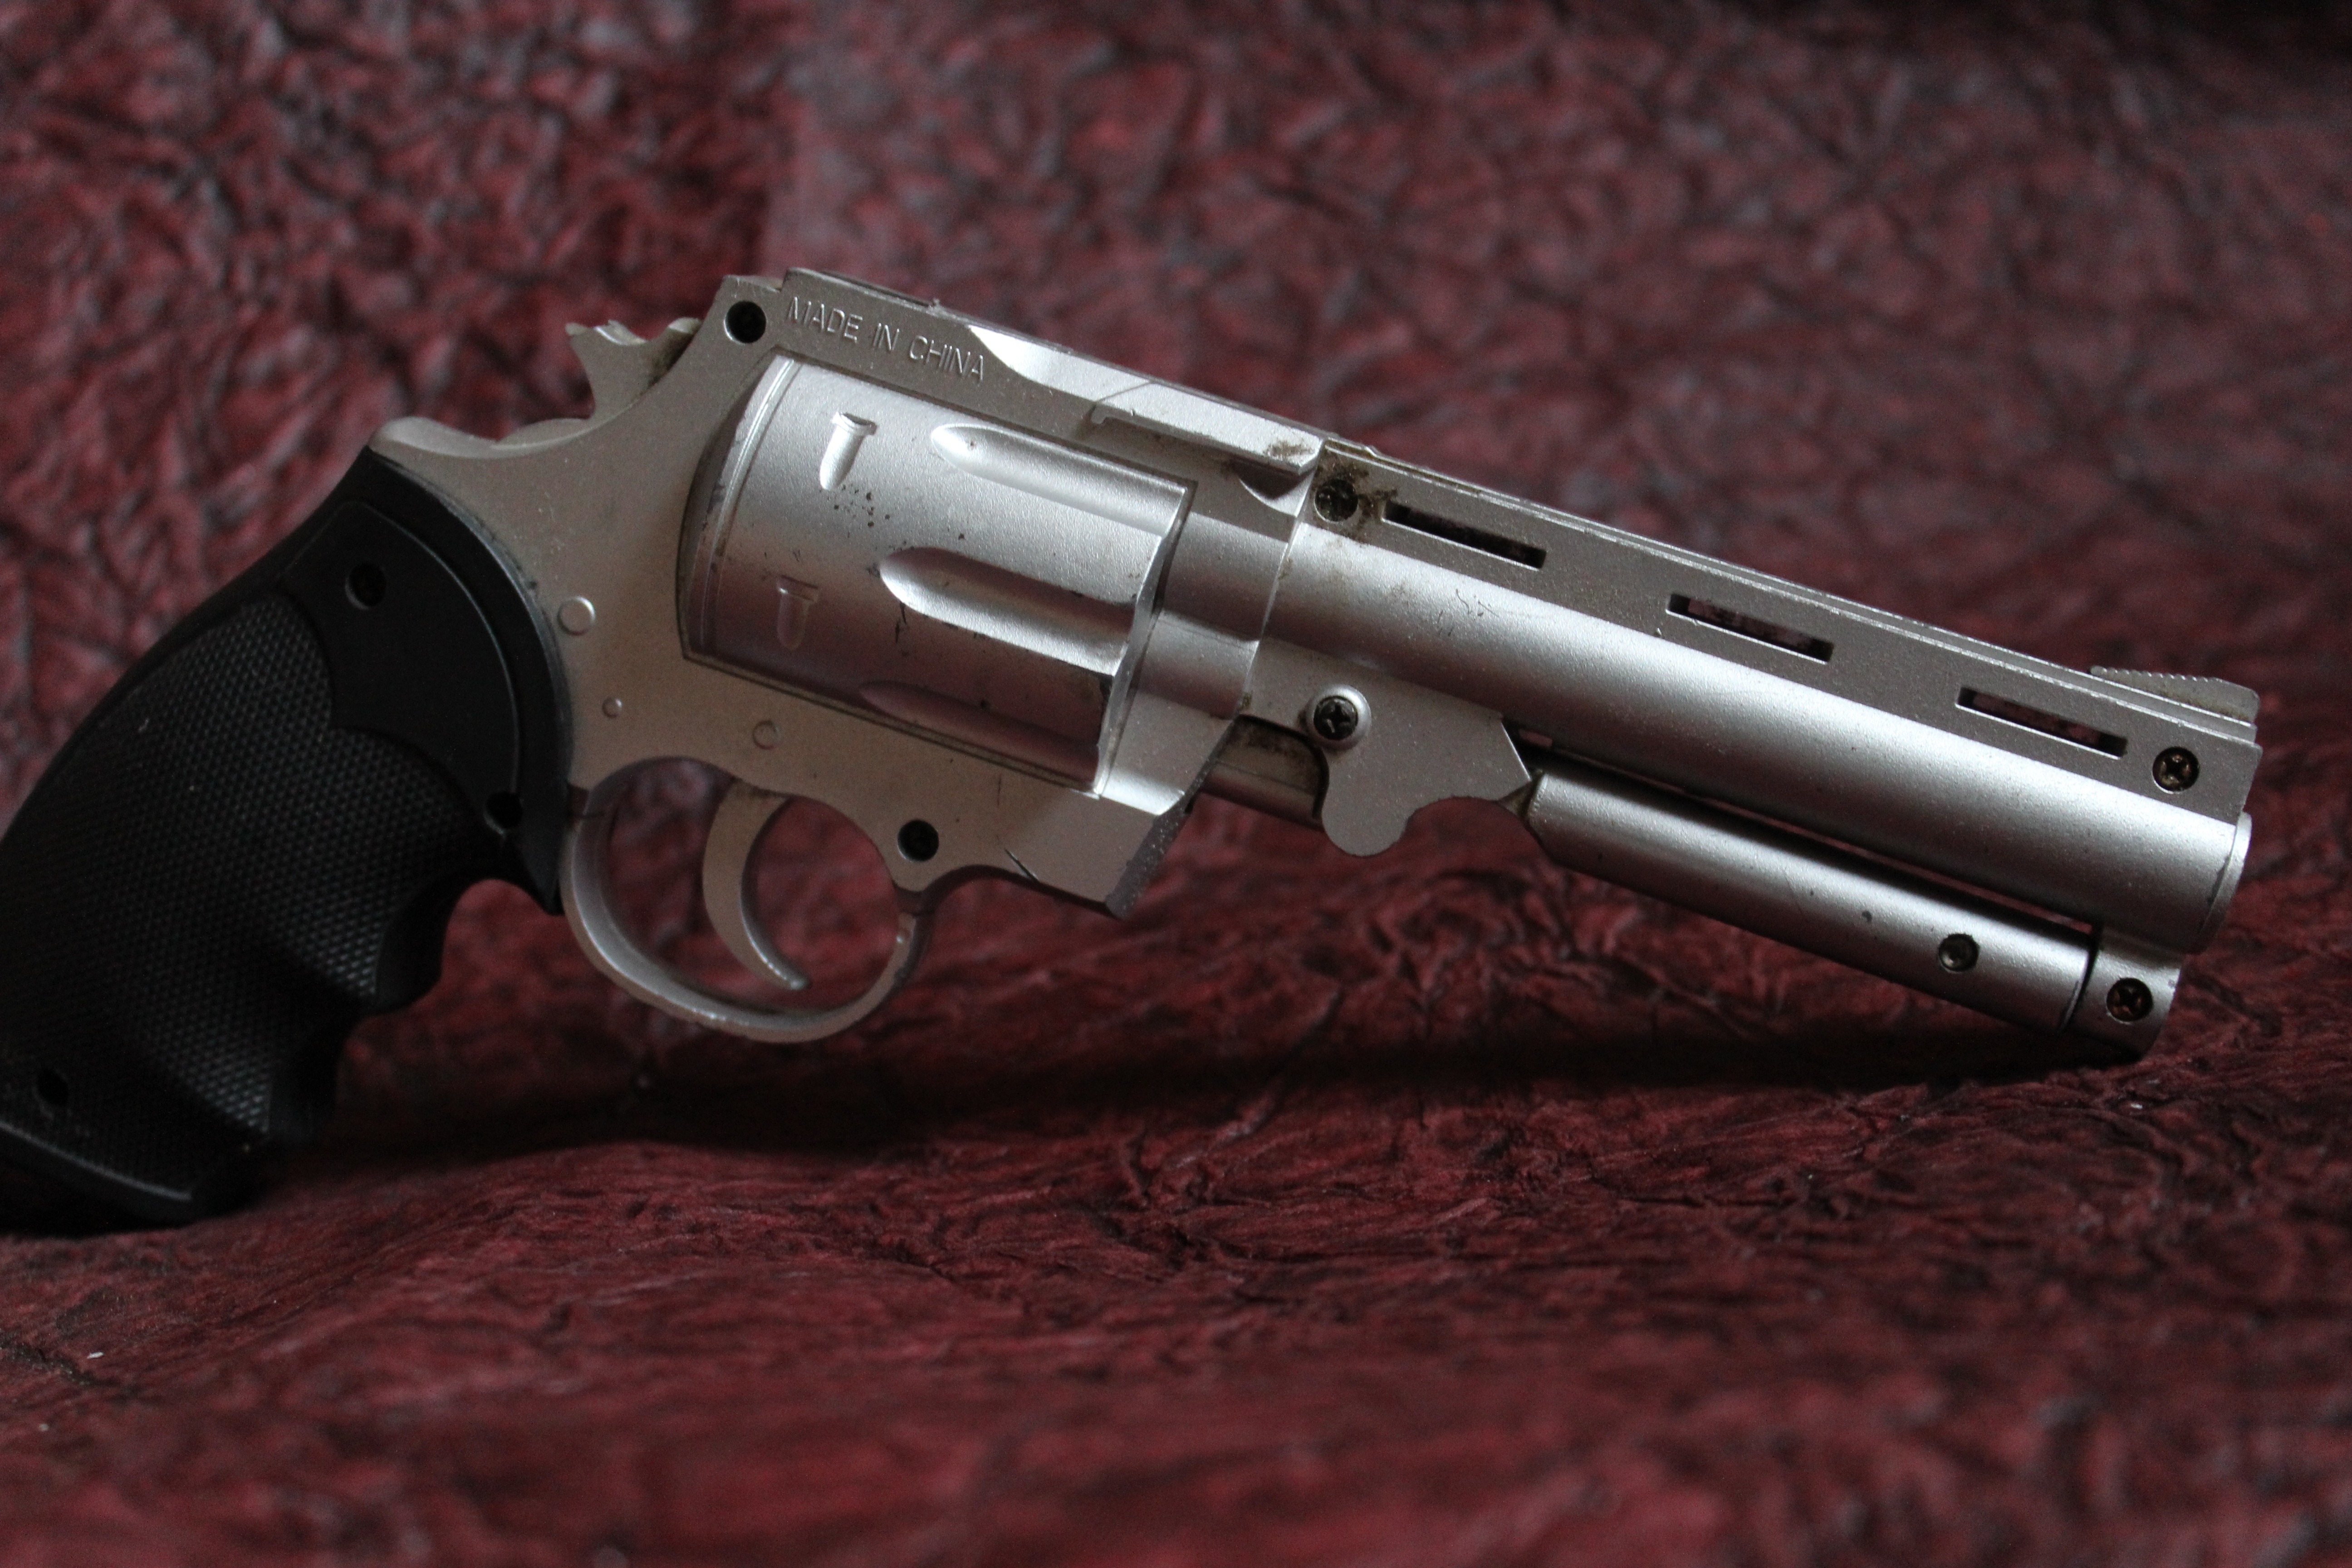
weapon, gun, shoot, guns, bullets, protection, dangerous, pistol, violence, shotgun, handgun, revolver, firearm, trigger, gun barrel